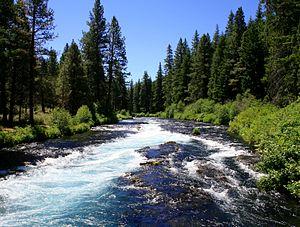
La Metolius est un cours d'eau affluent de la Deschutes River par l'intermédiaire du lac Billy Chinook, près de la ville de Sisters, au centre de l'État de l'Oregon, aux États-Unis.